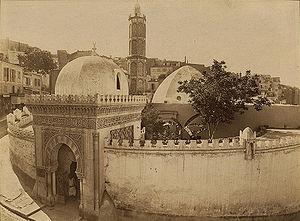
L'entrée de la Mosquée du Pacha à Oran en Algérie.
Oran et « la Joyeuse », est la deuxième plus grande ville d’Algérie et une des plus importantes villes du Maghreb. C'est une ville portuaire de la mer Méditerranée, située dans le nord-ouest de l'Algérie, à 432 km de la capitale Alger, et le chef-lieu de la wilaya du même nom, en bordure du golfe d'Oran.
La Mosquée Hassan Pacha est une mosquée d'Oran construite en 1796, sous le règne du bey Mohamed El-Kébir, sur ordre du pacha Baba Hassan d’Alger, qui contribua à sa construction avec l'argent du rachat de captifs chrétiens. Elle est située sur la rive droite de l'oued Rhi, dans le quartier de Sidi El-Houari.